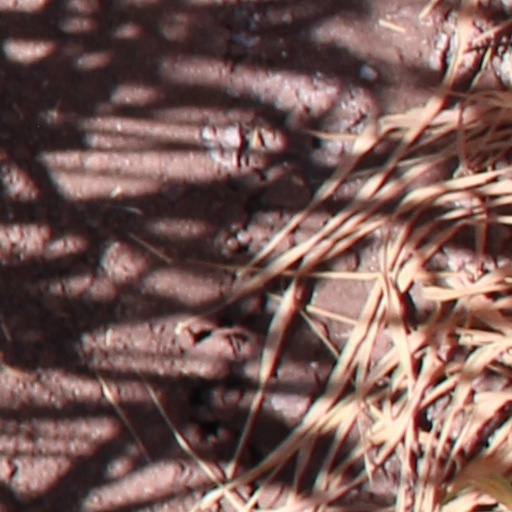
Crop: wheat